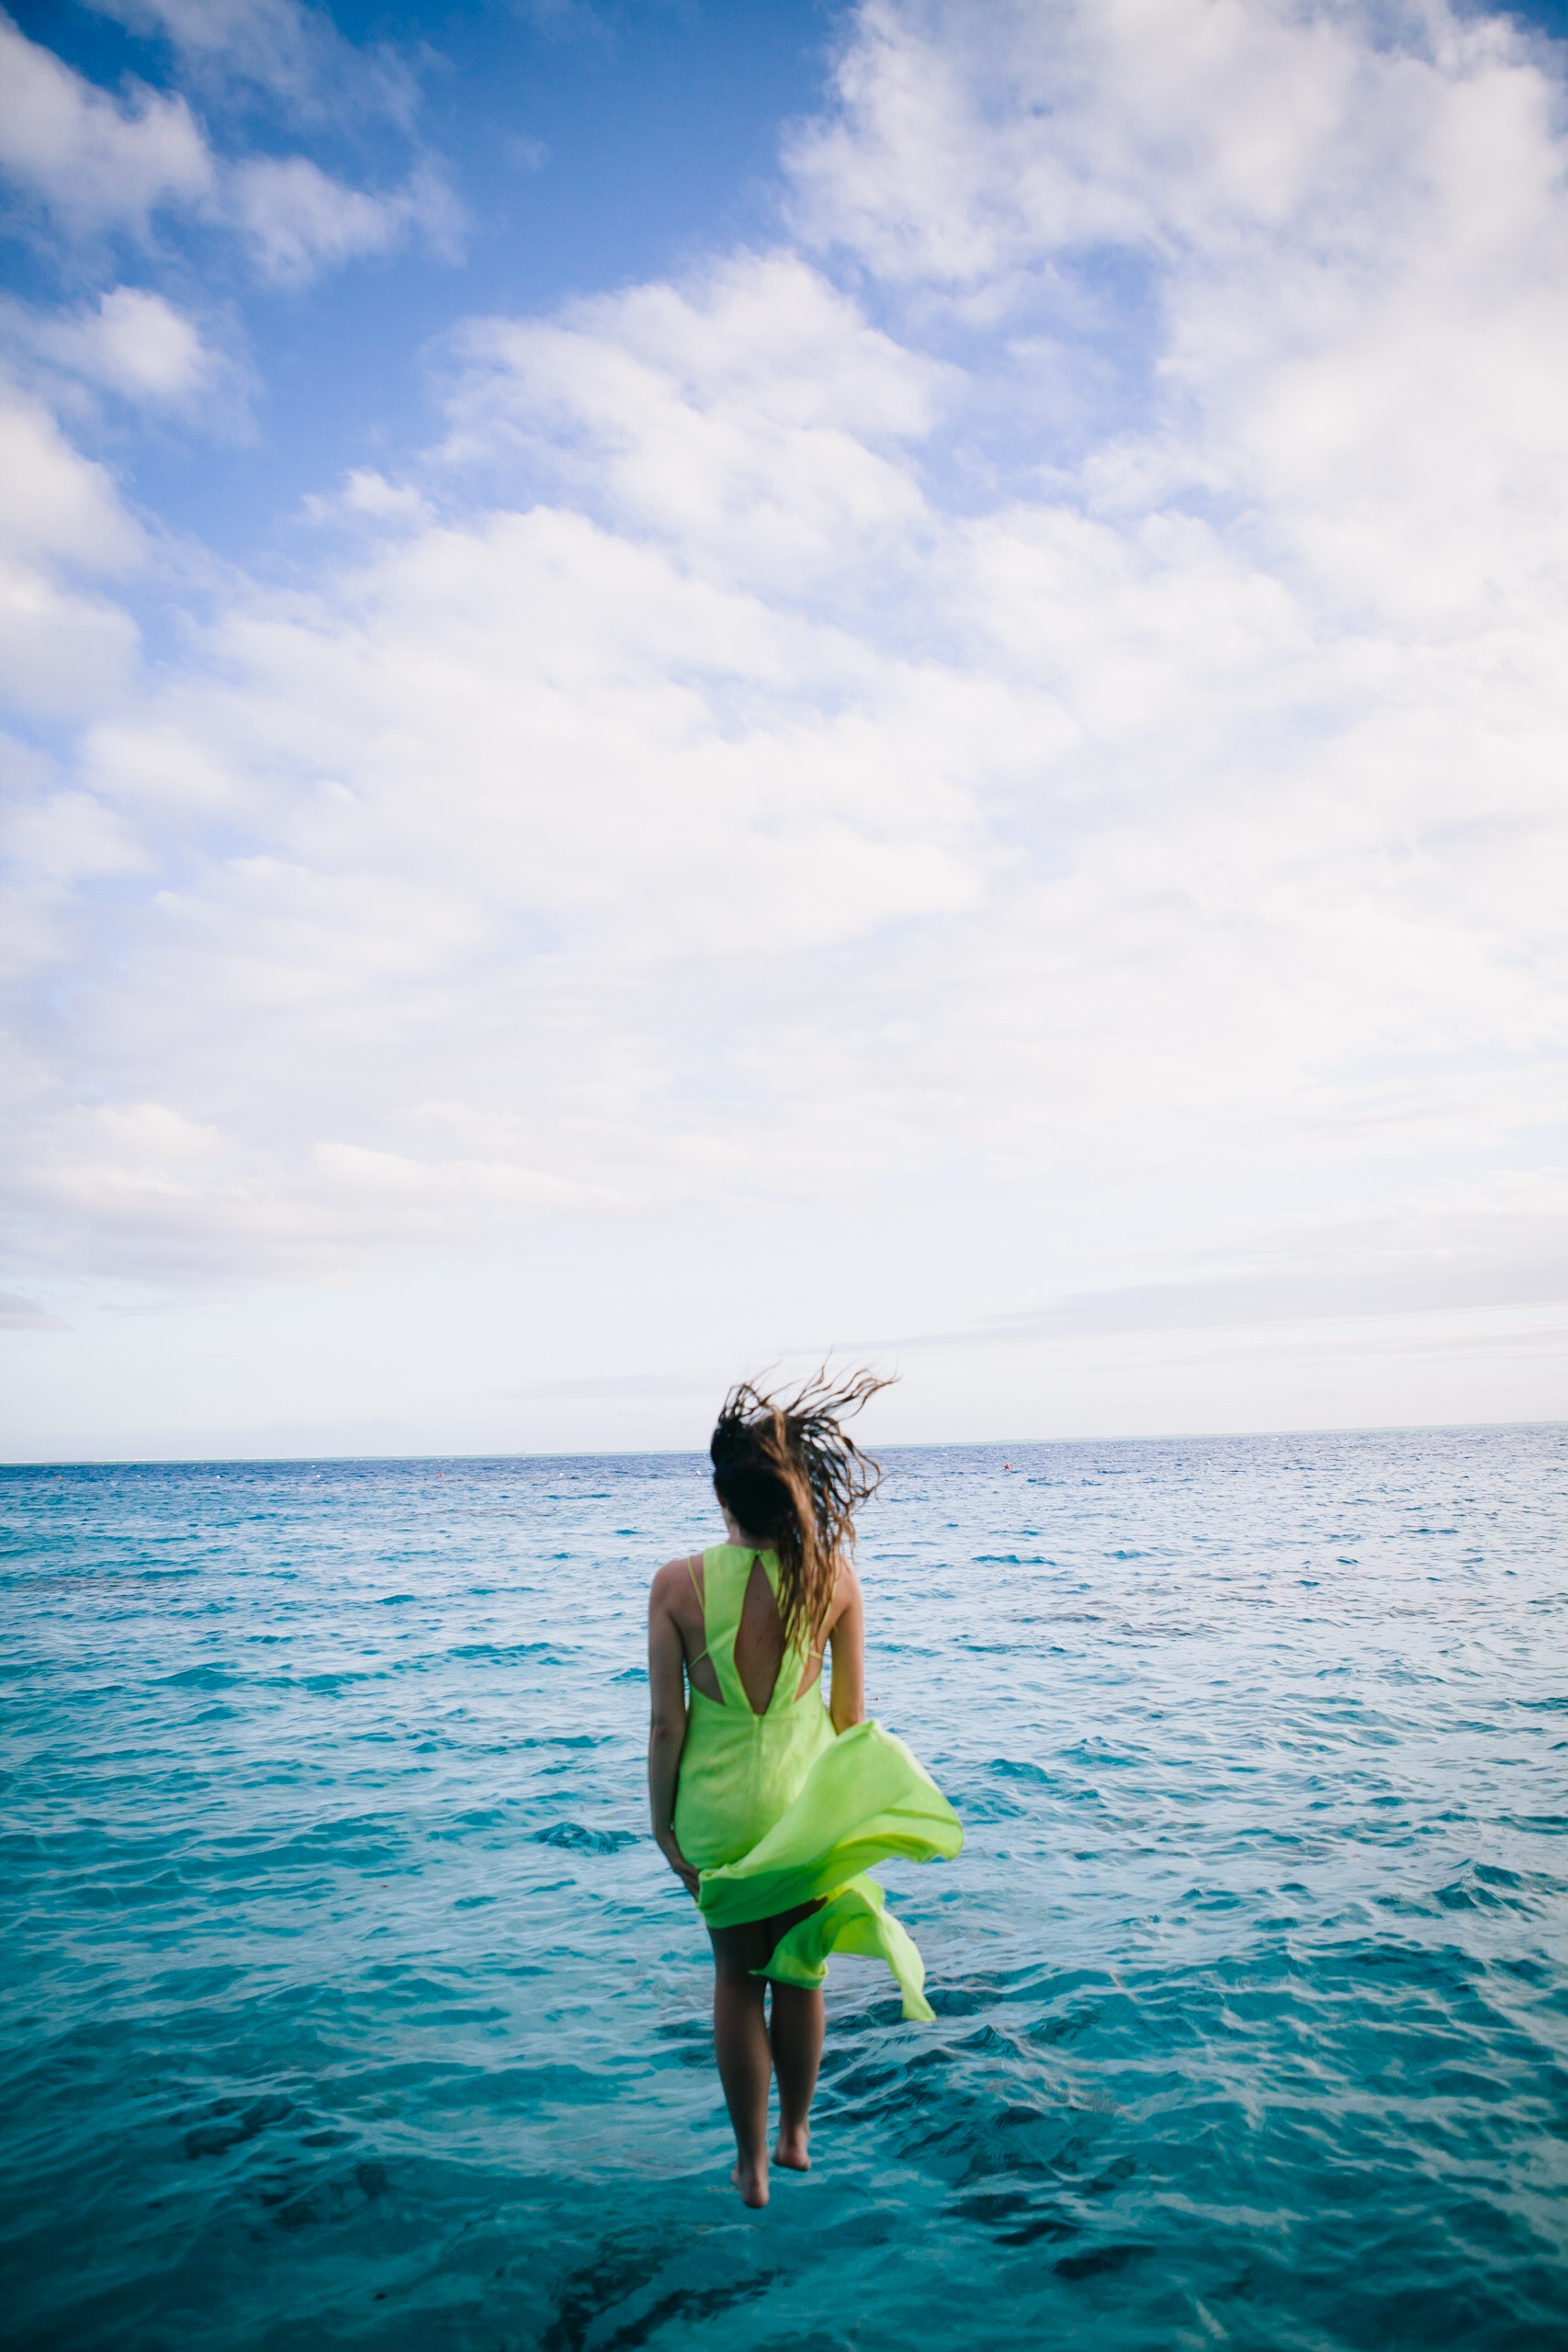
beach, sea, ocean, horizon, sunlight, shore, vacation, blue, caribbean